The Amazing Race 4

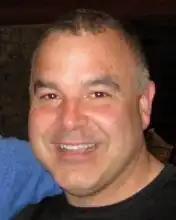
Al Rios

This season's cast included twelve teams. The "NFL Wives", Monica and Sheree, were respectively married to Ashley Ambrose and Ray Buchanan, both of whom played for the Atlanta Falcons the season before the television series was filmed. At the time this season was filmed and broadcast, same-sex marriage had not yet been made legal in the United States. Reichen and Chip were never legally married, although they were married in a religious ceremony. CBS decided for the purpose of the show to respect the fact that they recognized themselves as a married couple. Not long after the season ended, Reichen revealed that he and Chip had separated.